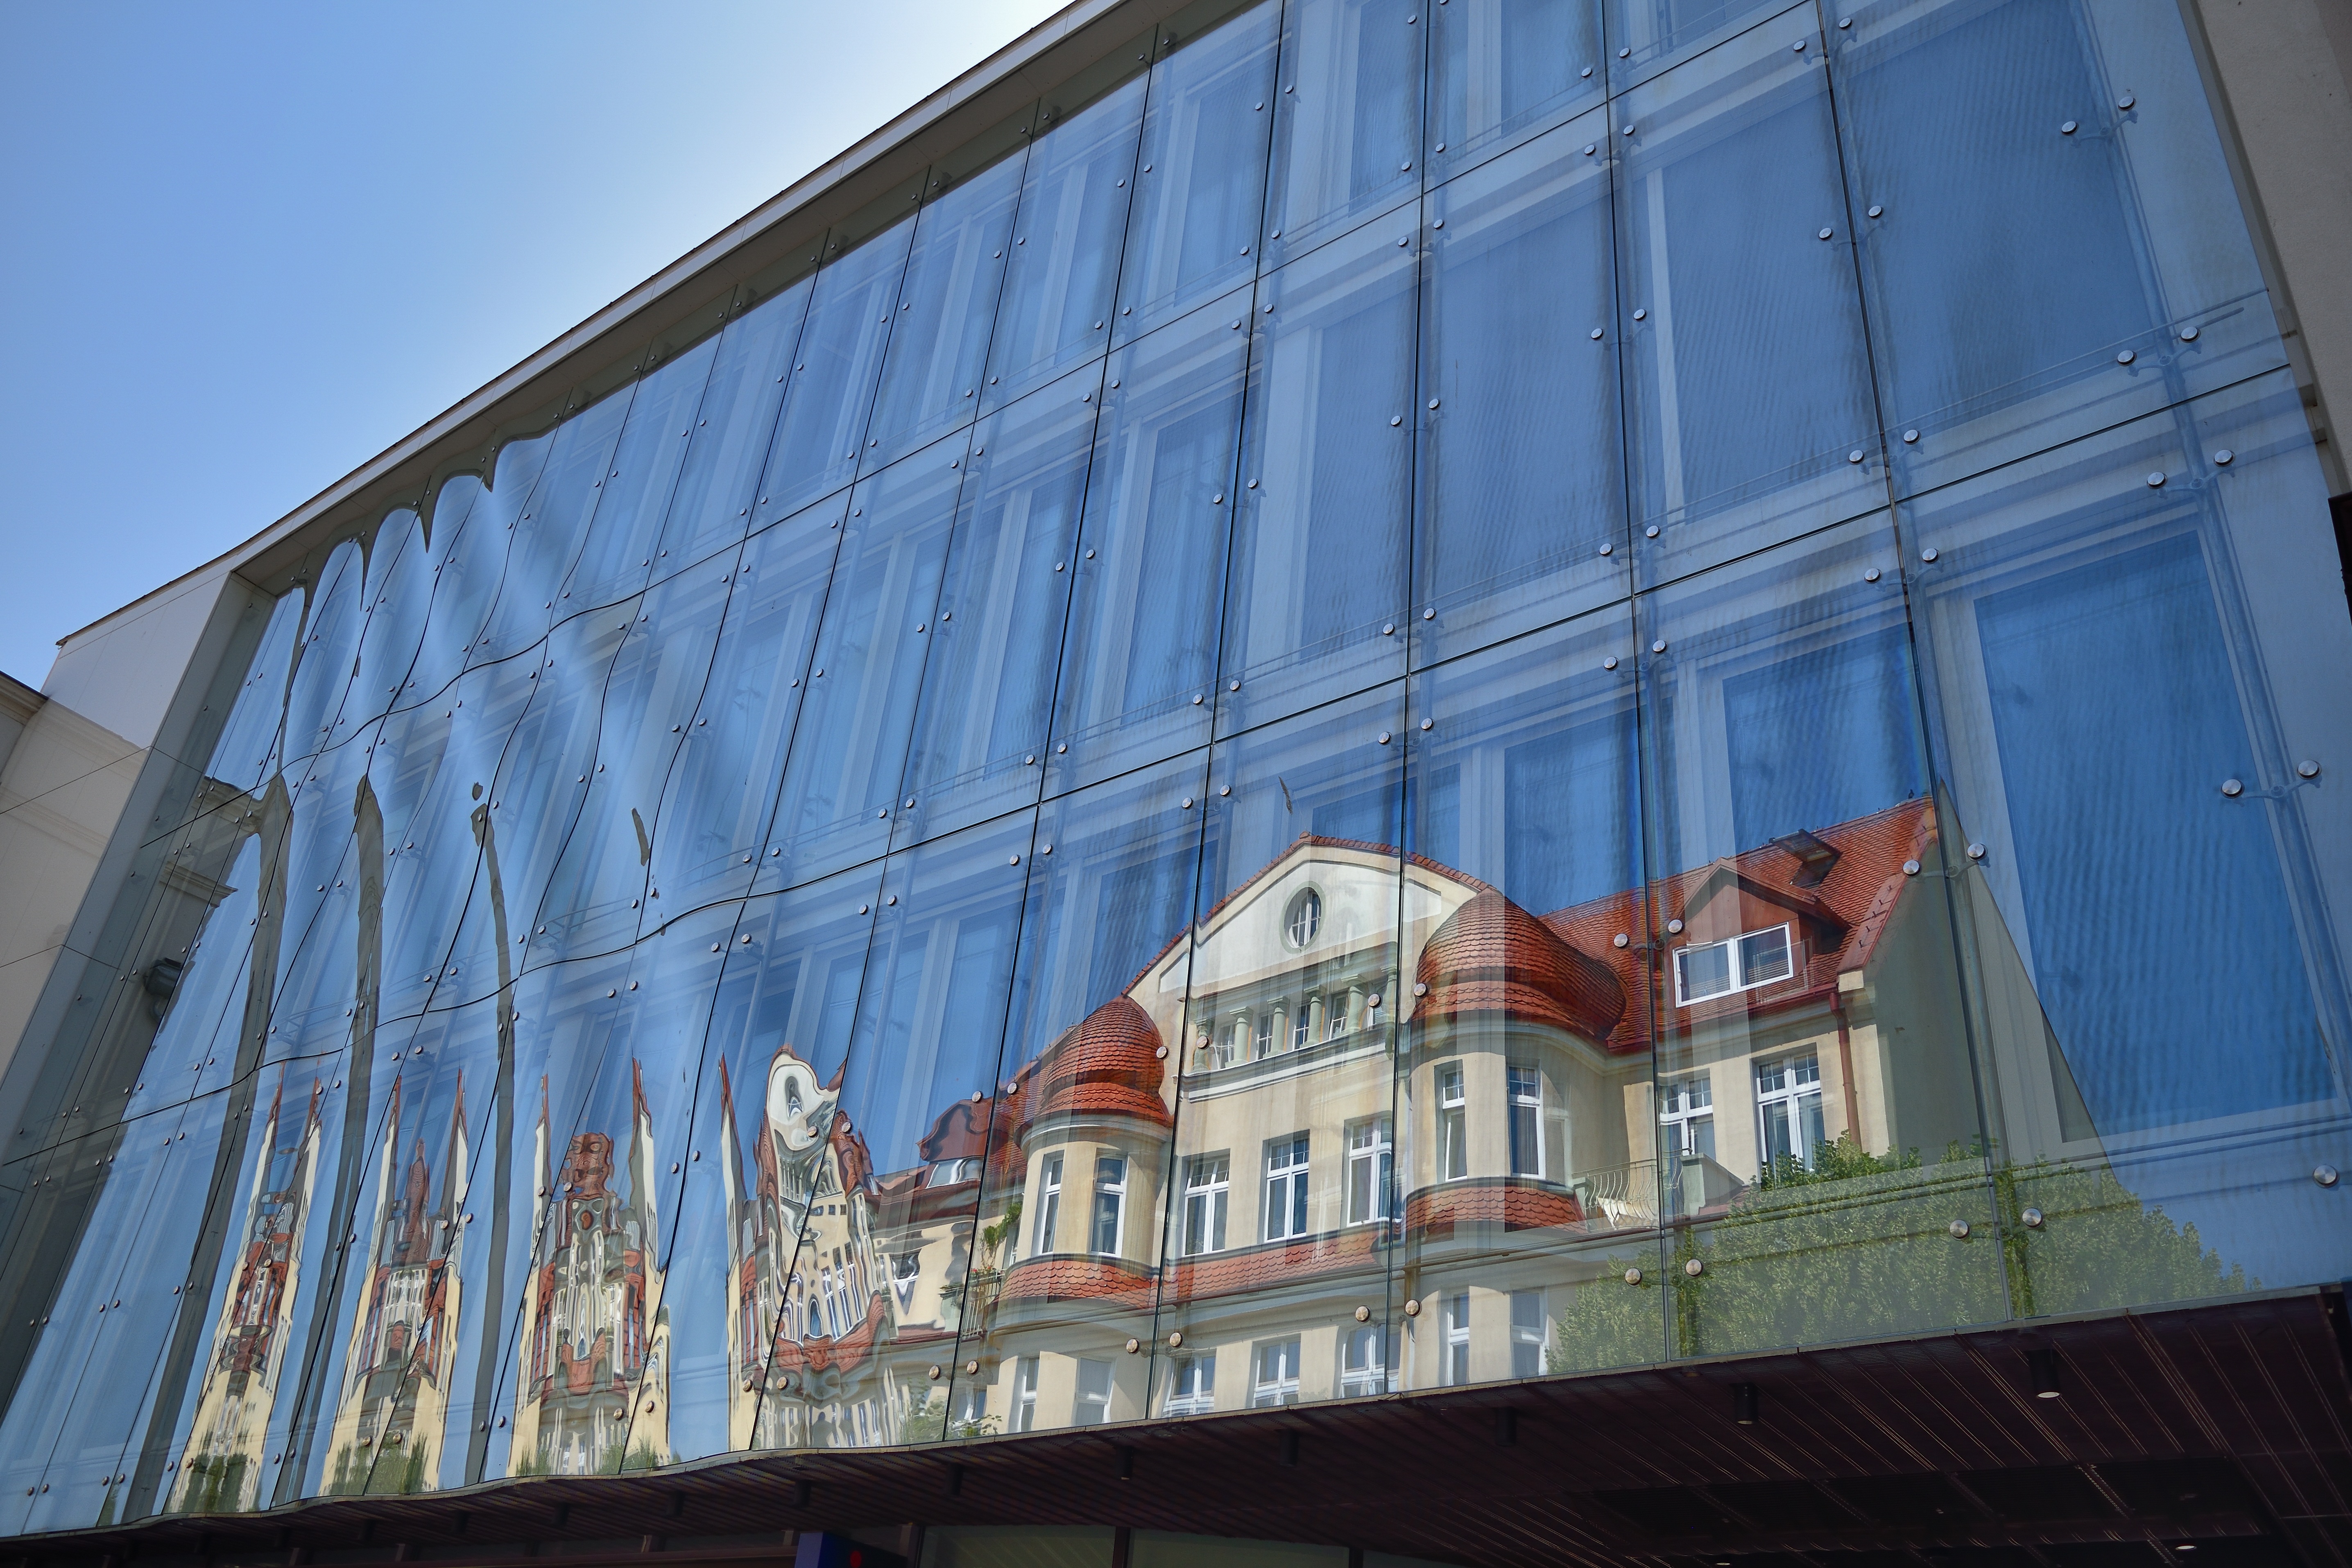
architecture, house, window, glass, building, city, skyscraper, downtown, reflection, landmark, facade, tower block, sopot, banks, monciak, urban area